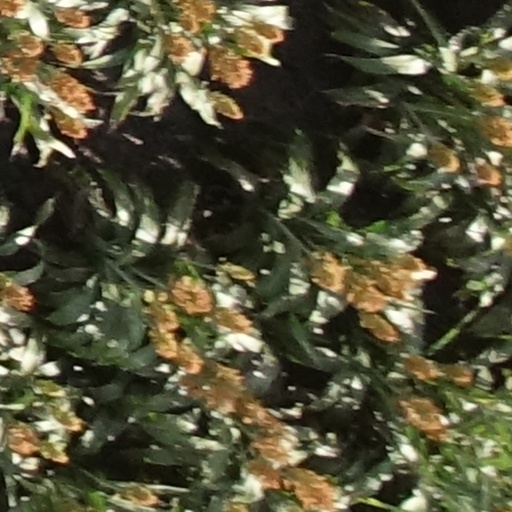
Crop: sorghum